Port Costa, California

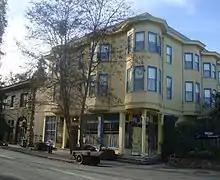
Historic buildings in Port Costa.

The 2020 United States census reported that Port Costa had a population of 190. The population density was . The racial makeup of Port Costa was 81.1% White, 0.0% African American, 1.1% Native American, 2.6% Asian, 0.0% Pacific Islander, 1.1% from other races, and 14.2% from two or more races. Hispanic or Latino of any race were 9.5% of the population.